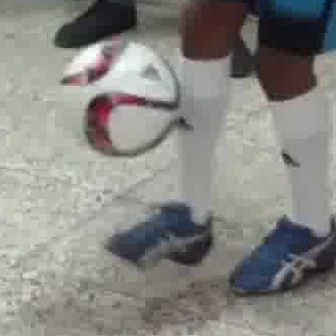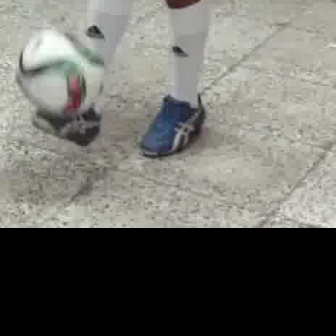
  Please identify the target specified by the bounding box [52,31,178,157] in the first image and locate it in the second image. Return the coordinates in [x_min,y_min,x_max,y_max] format.
Answer: [10,23,107,120]